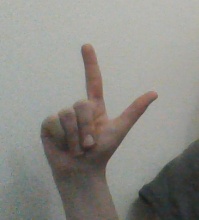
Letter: laam